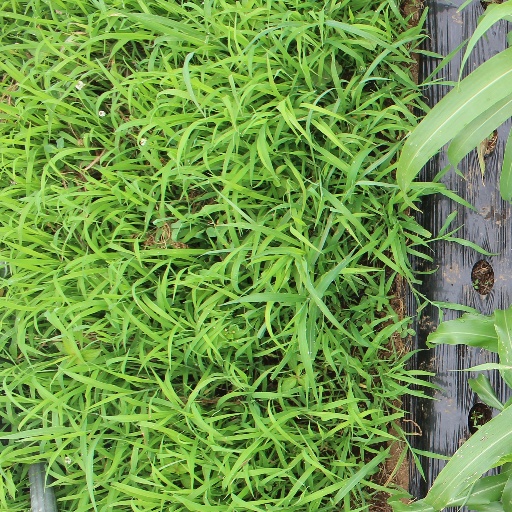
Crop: sorghum